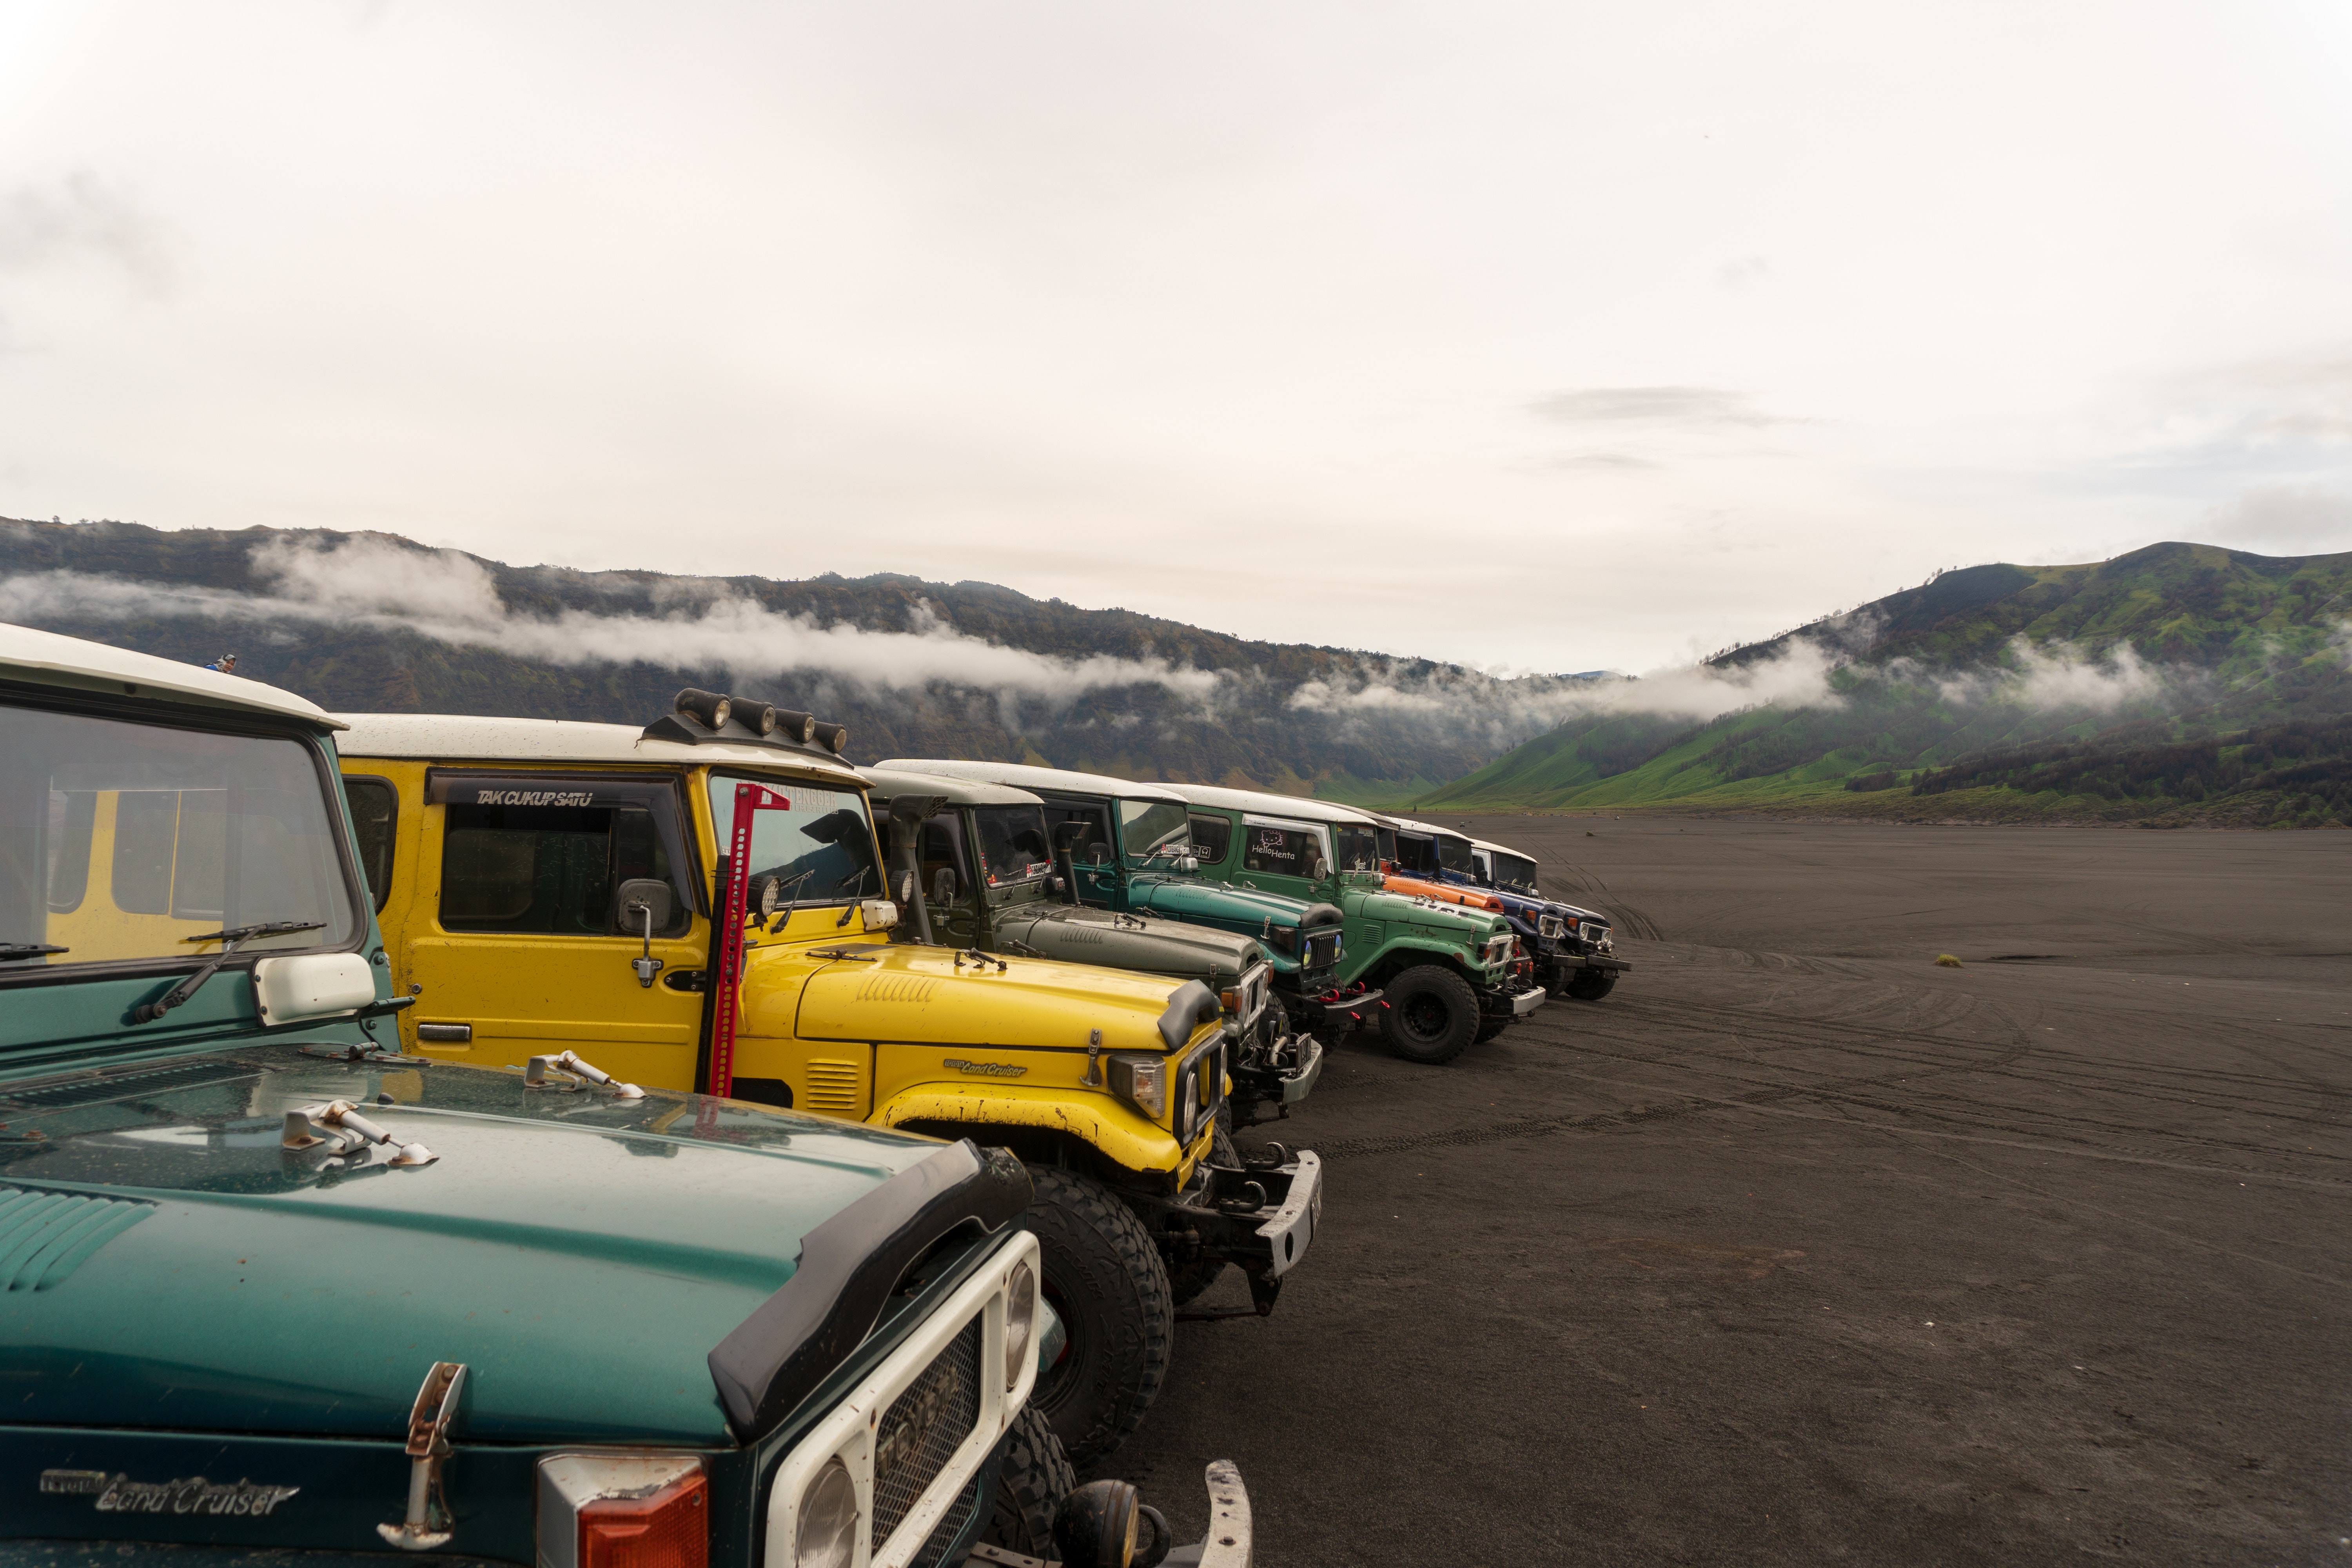
land vehicle, vehicle, motor vehicle, car, transport, mode of transport, automotive exterior, road trip, road, travel, hardtop, off road vehicle